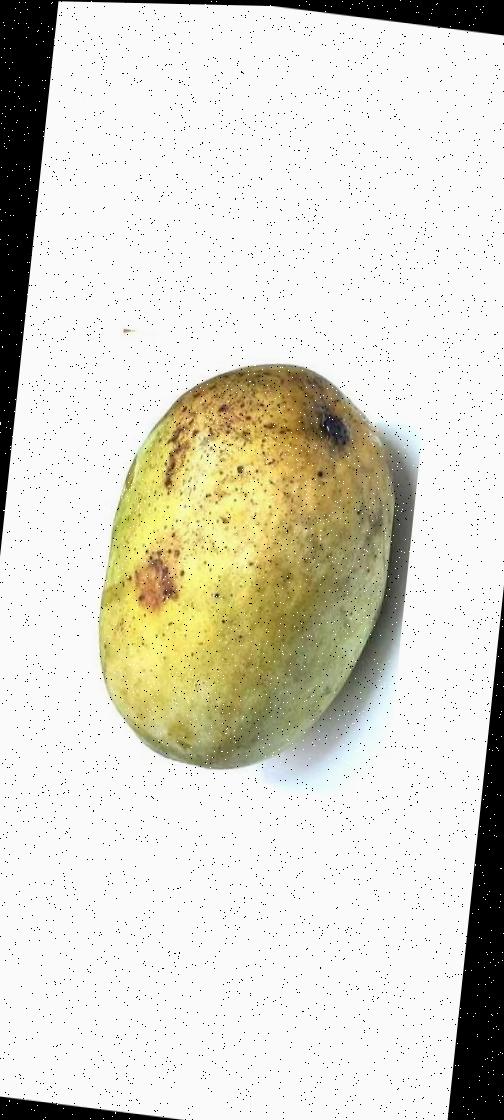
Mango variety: Fazli Classic